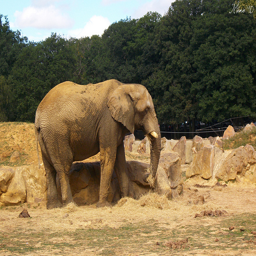
A tusked elephant eating grass in a zoo enclosure
an elephant eating hay and some trees and rocks
A elephant that is standing in the dirt.
A brown elephant is in a big rock pile.
there is a elephant standing alone in the dirt